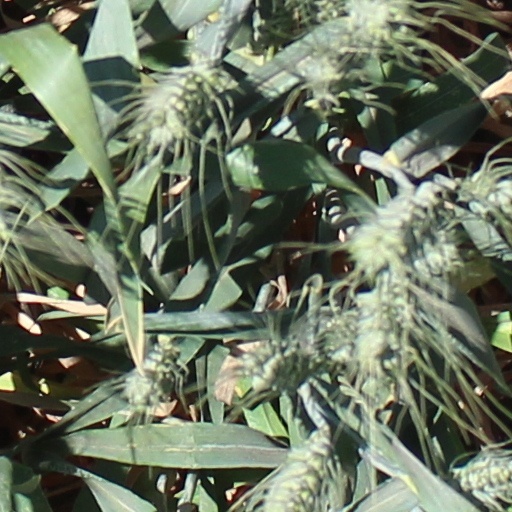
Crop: wheat